Defender of the Fatherland Day

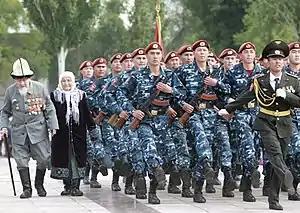
A Defender of the Fatherland Day parade in Bishkek, Kyrgyzstan, 2018.

In Kyrgyzstan, Defender of the Fatherland Day is a non-working holiday. In Bishkek, there is a military parade of the Bishkek Garrison. The holiday was first introduced in the country by the Government of Kyrgyzstan on 20 January 2003. Personnel of the Kyrgyz Army have their own professional holiday on 29 May, which is the Day of the Armed Forces of Kyrgyzstan.